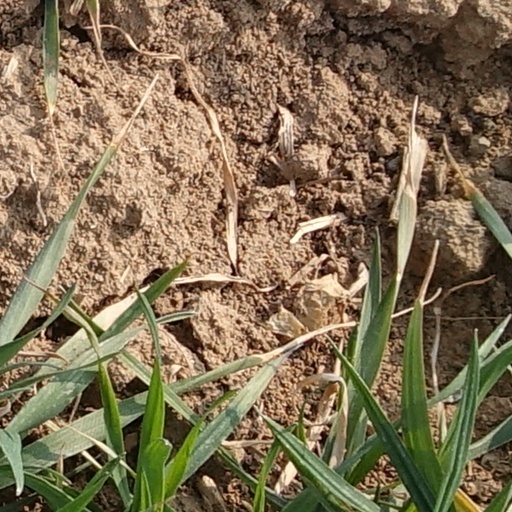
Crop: wheat